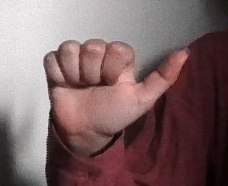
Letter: dhad